Julia Bascom

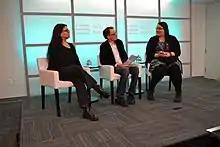
From left to right: Teresa Blankmeyer Burke, Lawrence Carter-Long, and Julia Bascom in 2015

Julia Bascom is an American autism rights activist. She is a former executive director of the Autistic Self Advocacy Network (ASAN) and replaced Ari Ne'eman as president of ASAN in early 2017 before stepping down at the end of 2023.